Mikkel Dobloug (politician)

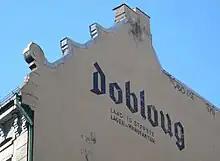
Wall advertisement on Dobloug (1901)

Mikkel Mikkelsen Dobloug was born in Vang Municipality in Hedmark county, Norway. He was the son of farmer Mikkel Dobloug (1799–1844) and Anne Ry (1806-1879). He was the youngest of eight siblings and born after his father's death. In 1870, he founded the company Brødrene Dobloug in Christiania, along with his brother Jens Dobloug (1837-1891). After a few years, Jens left the business due to personal illness. The mercantile trade grew rapidly and became a nationwide enterprise. Alongside the retail sector, Dobloug was also established as a wholesaler.